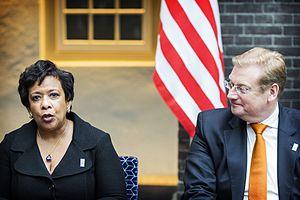
Loretta Lynch, née le 21 mai 1959 à Greensboro, est une magistrate et femme politique américaine, procureur général des États-Unis de 2015 à 2017 durant la présidence de Barack Obama. Elle est membre du Parti démocrate.